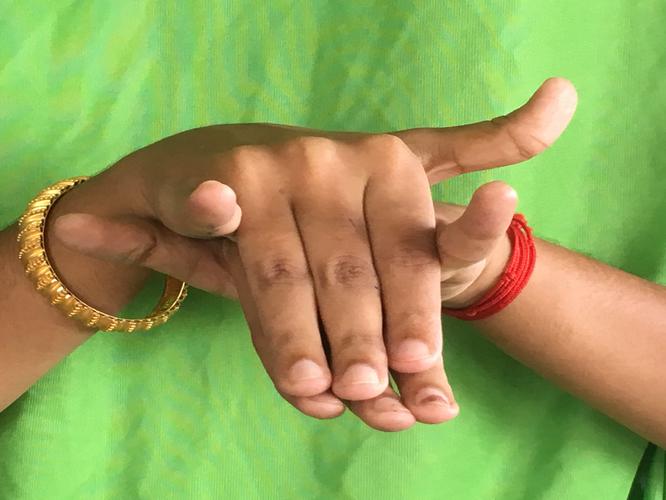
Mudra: Varaha
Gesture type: double_hand